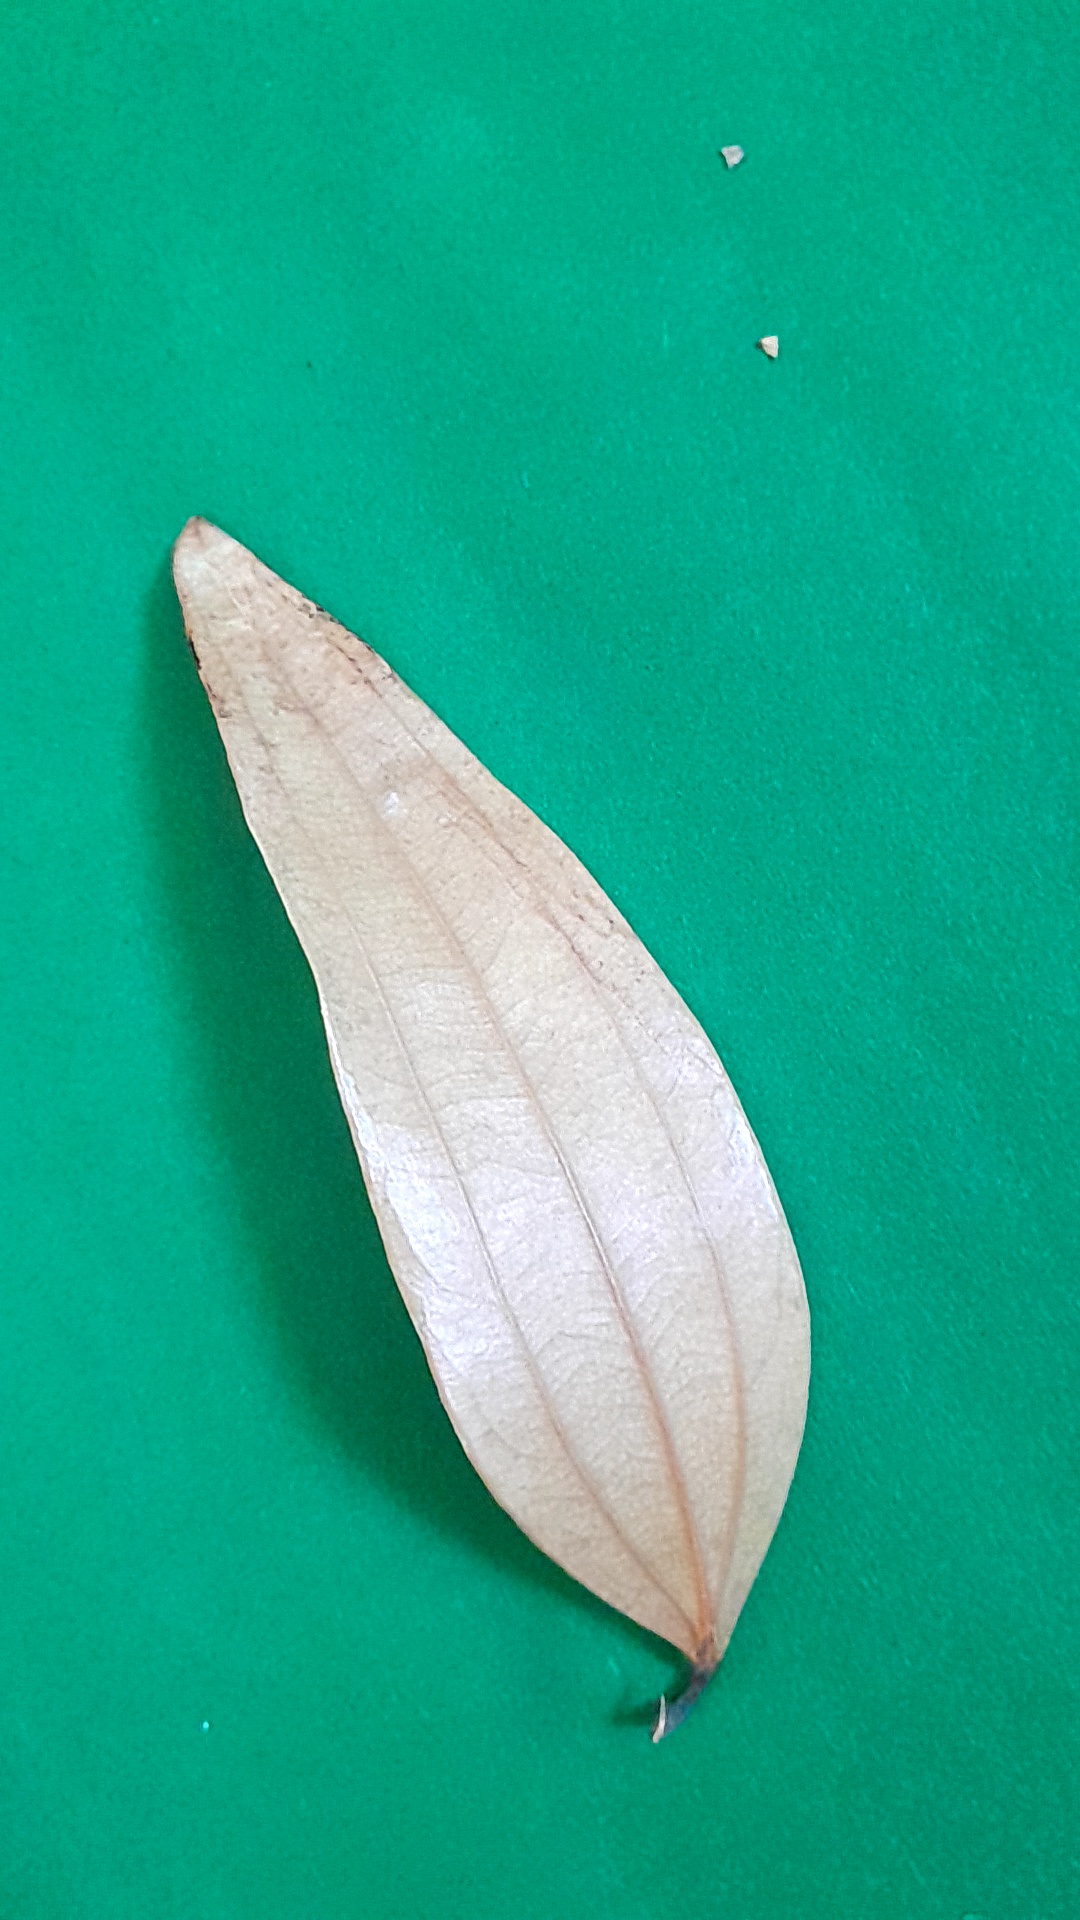
Label: Dry Leaf